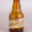
Label: bottle